Turebyholm

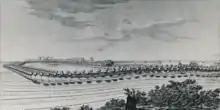
Turebyholm in c. 17701

In 1667, Turebyholm was acquired by Peder Reedtz, the owner of Tygestrup, Mindstrup and Palsgaard. He expanded the manor with more land.